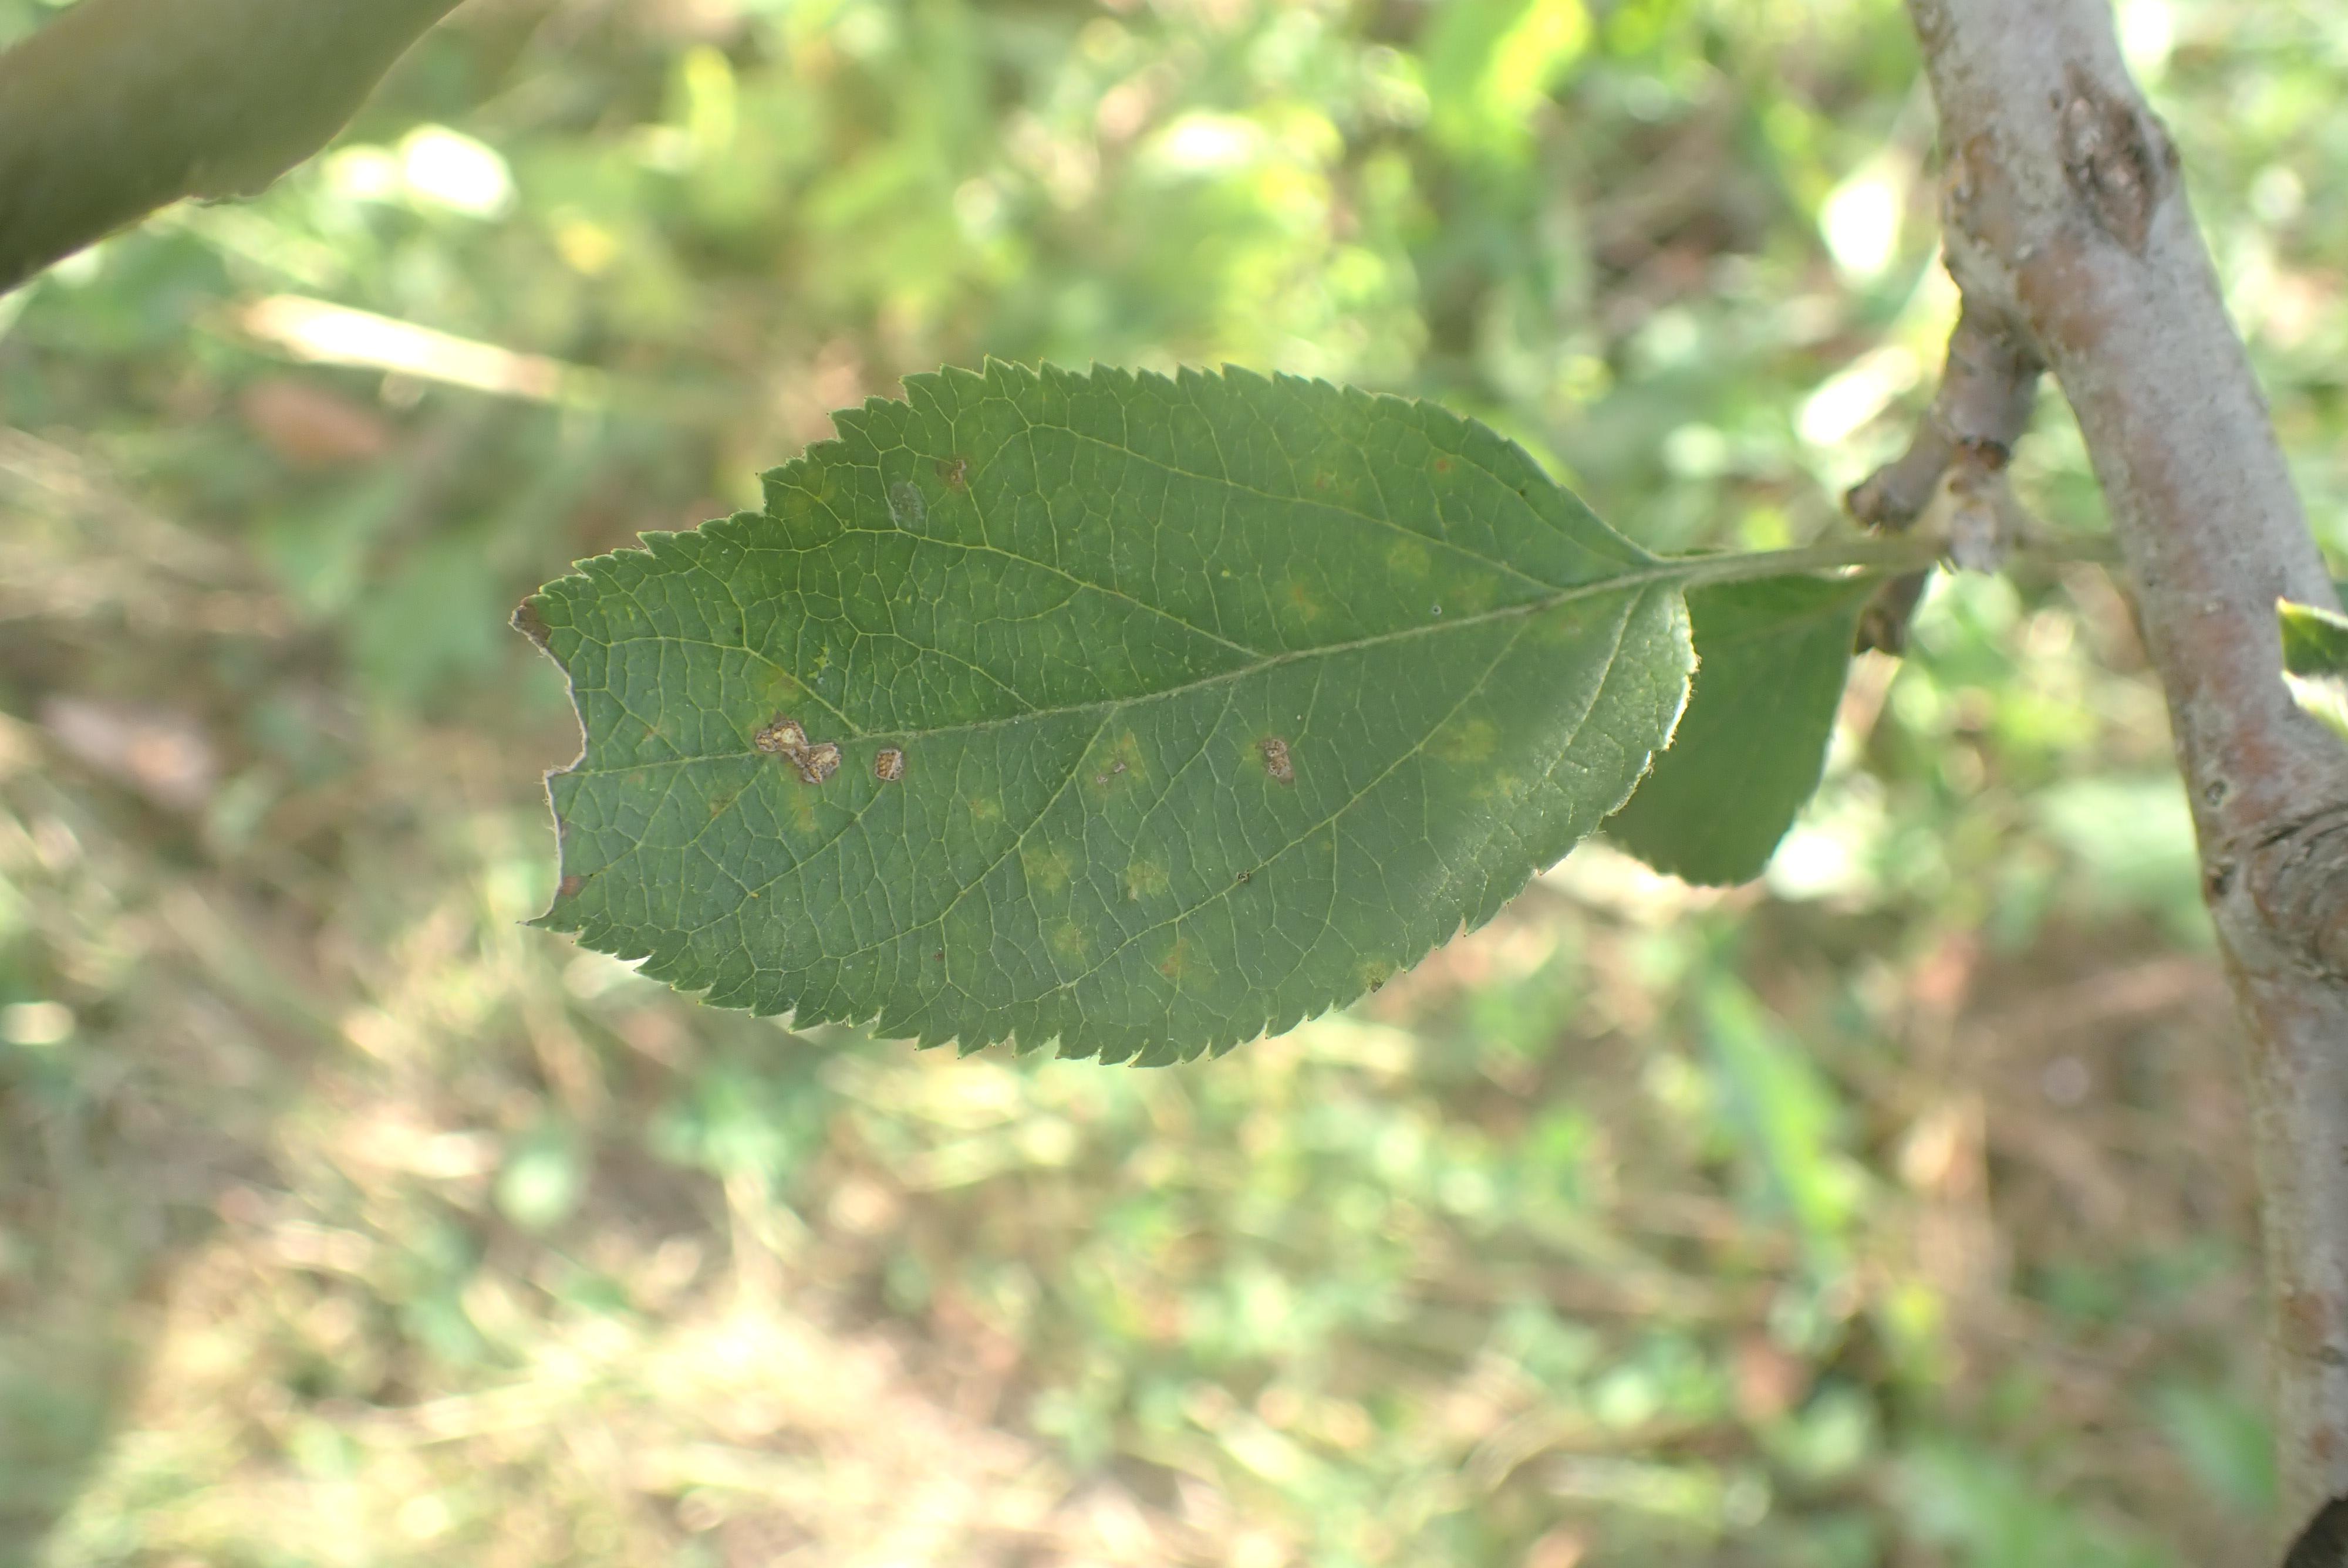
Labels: complex